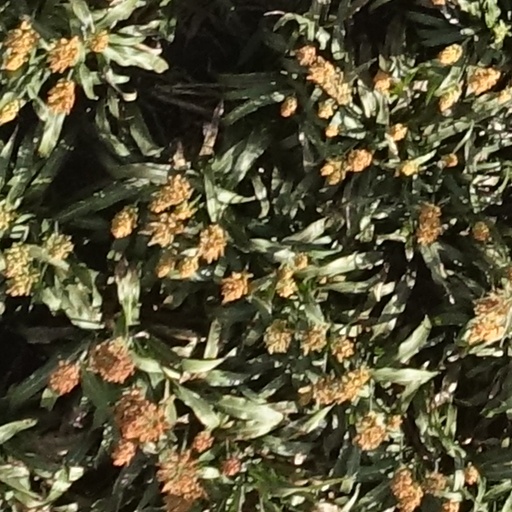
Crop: sorghum